Peace and Friendship Stadium

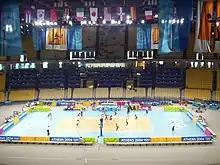
13,200 seat configuration during the 2004 Athens Summer Olympics Volleyball Tournament.

The Peace and Friendship Stadium opened in 1985, and its construction cost was €25,000,000 in 1983 prices. It was designed by the architectural firm "Thymios Papagiannis and Associates" and had a capacity of 14,940. The arena is built opposite to the Karaiskakis Stadium, located in the western end of the Phaleron Bay. It was inaugurated on February 16, 1985, at the first Panhellenic Athletics Indoor Championship, and hosted the 1985 European Athletics Indoor Championships in March. Originally it was designed and operated for a dual use as an ice hockey rink and as basketball stadium. The first Greek Ice Hockey Championship was held in the stadium in 1989. The operation of the skating rink was stopped for the use of other sports.